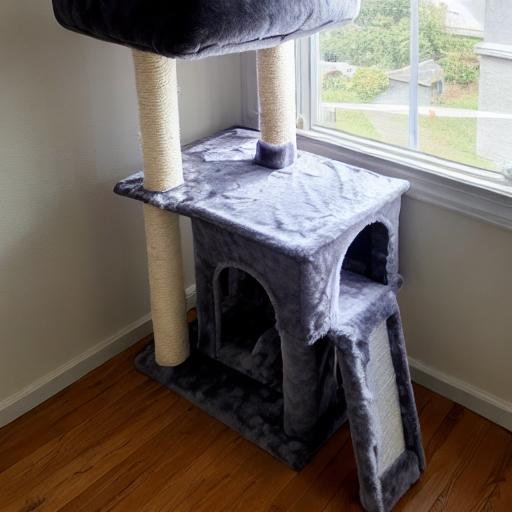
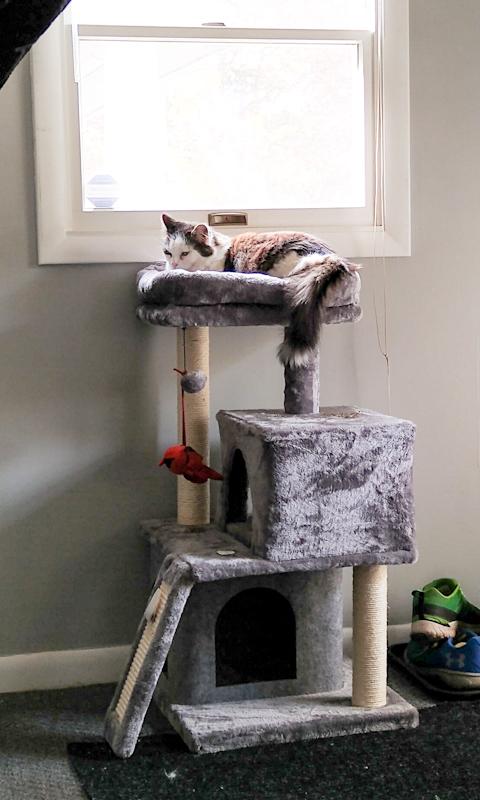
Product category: items_cat tree
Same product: no